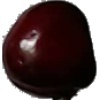
Label: Cherry 1